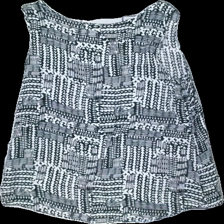
View: back
Type: Tank top
Category: Ladies
Brand: Not in the list
Brand text on label: Agnes collection
Colors: Black, White
Material: 100% Viscose
Pattern: Other
Cut: C-collar
Size: M
Holes: Minor
Damage: hole
Damage location: middle center
Damage 2: pulled threads
Damage 2 location: middle center
Damage 3: pulled threads
Damage 3 location: middle center
Price range: <50
Recommended usage: Recycle
Description: black and white tank top with pattern